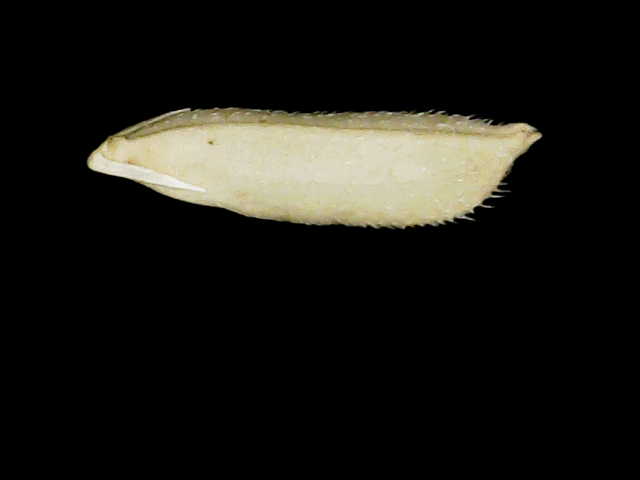
Rice variety: Binadhan14